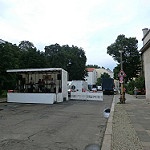
Scene: Outdoor